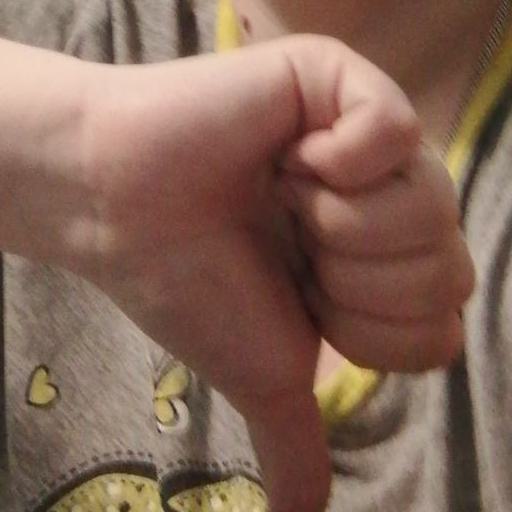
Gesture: dislike